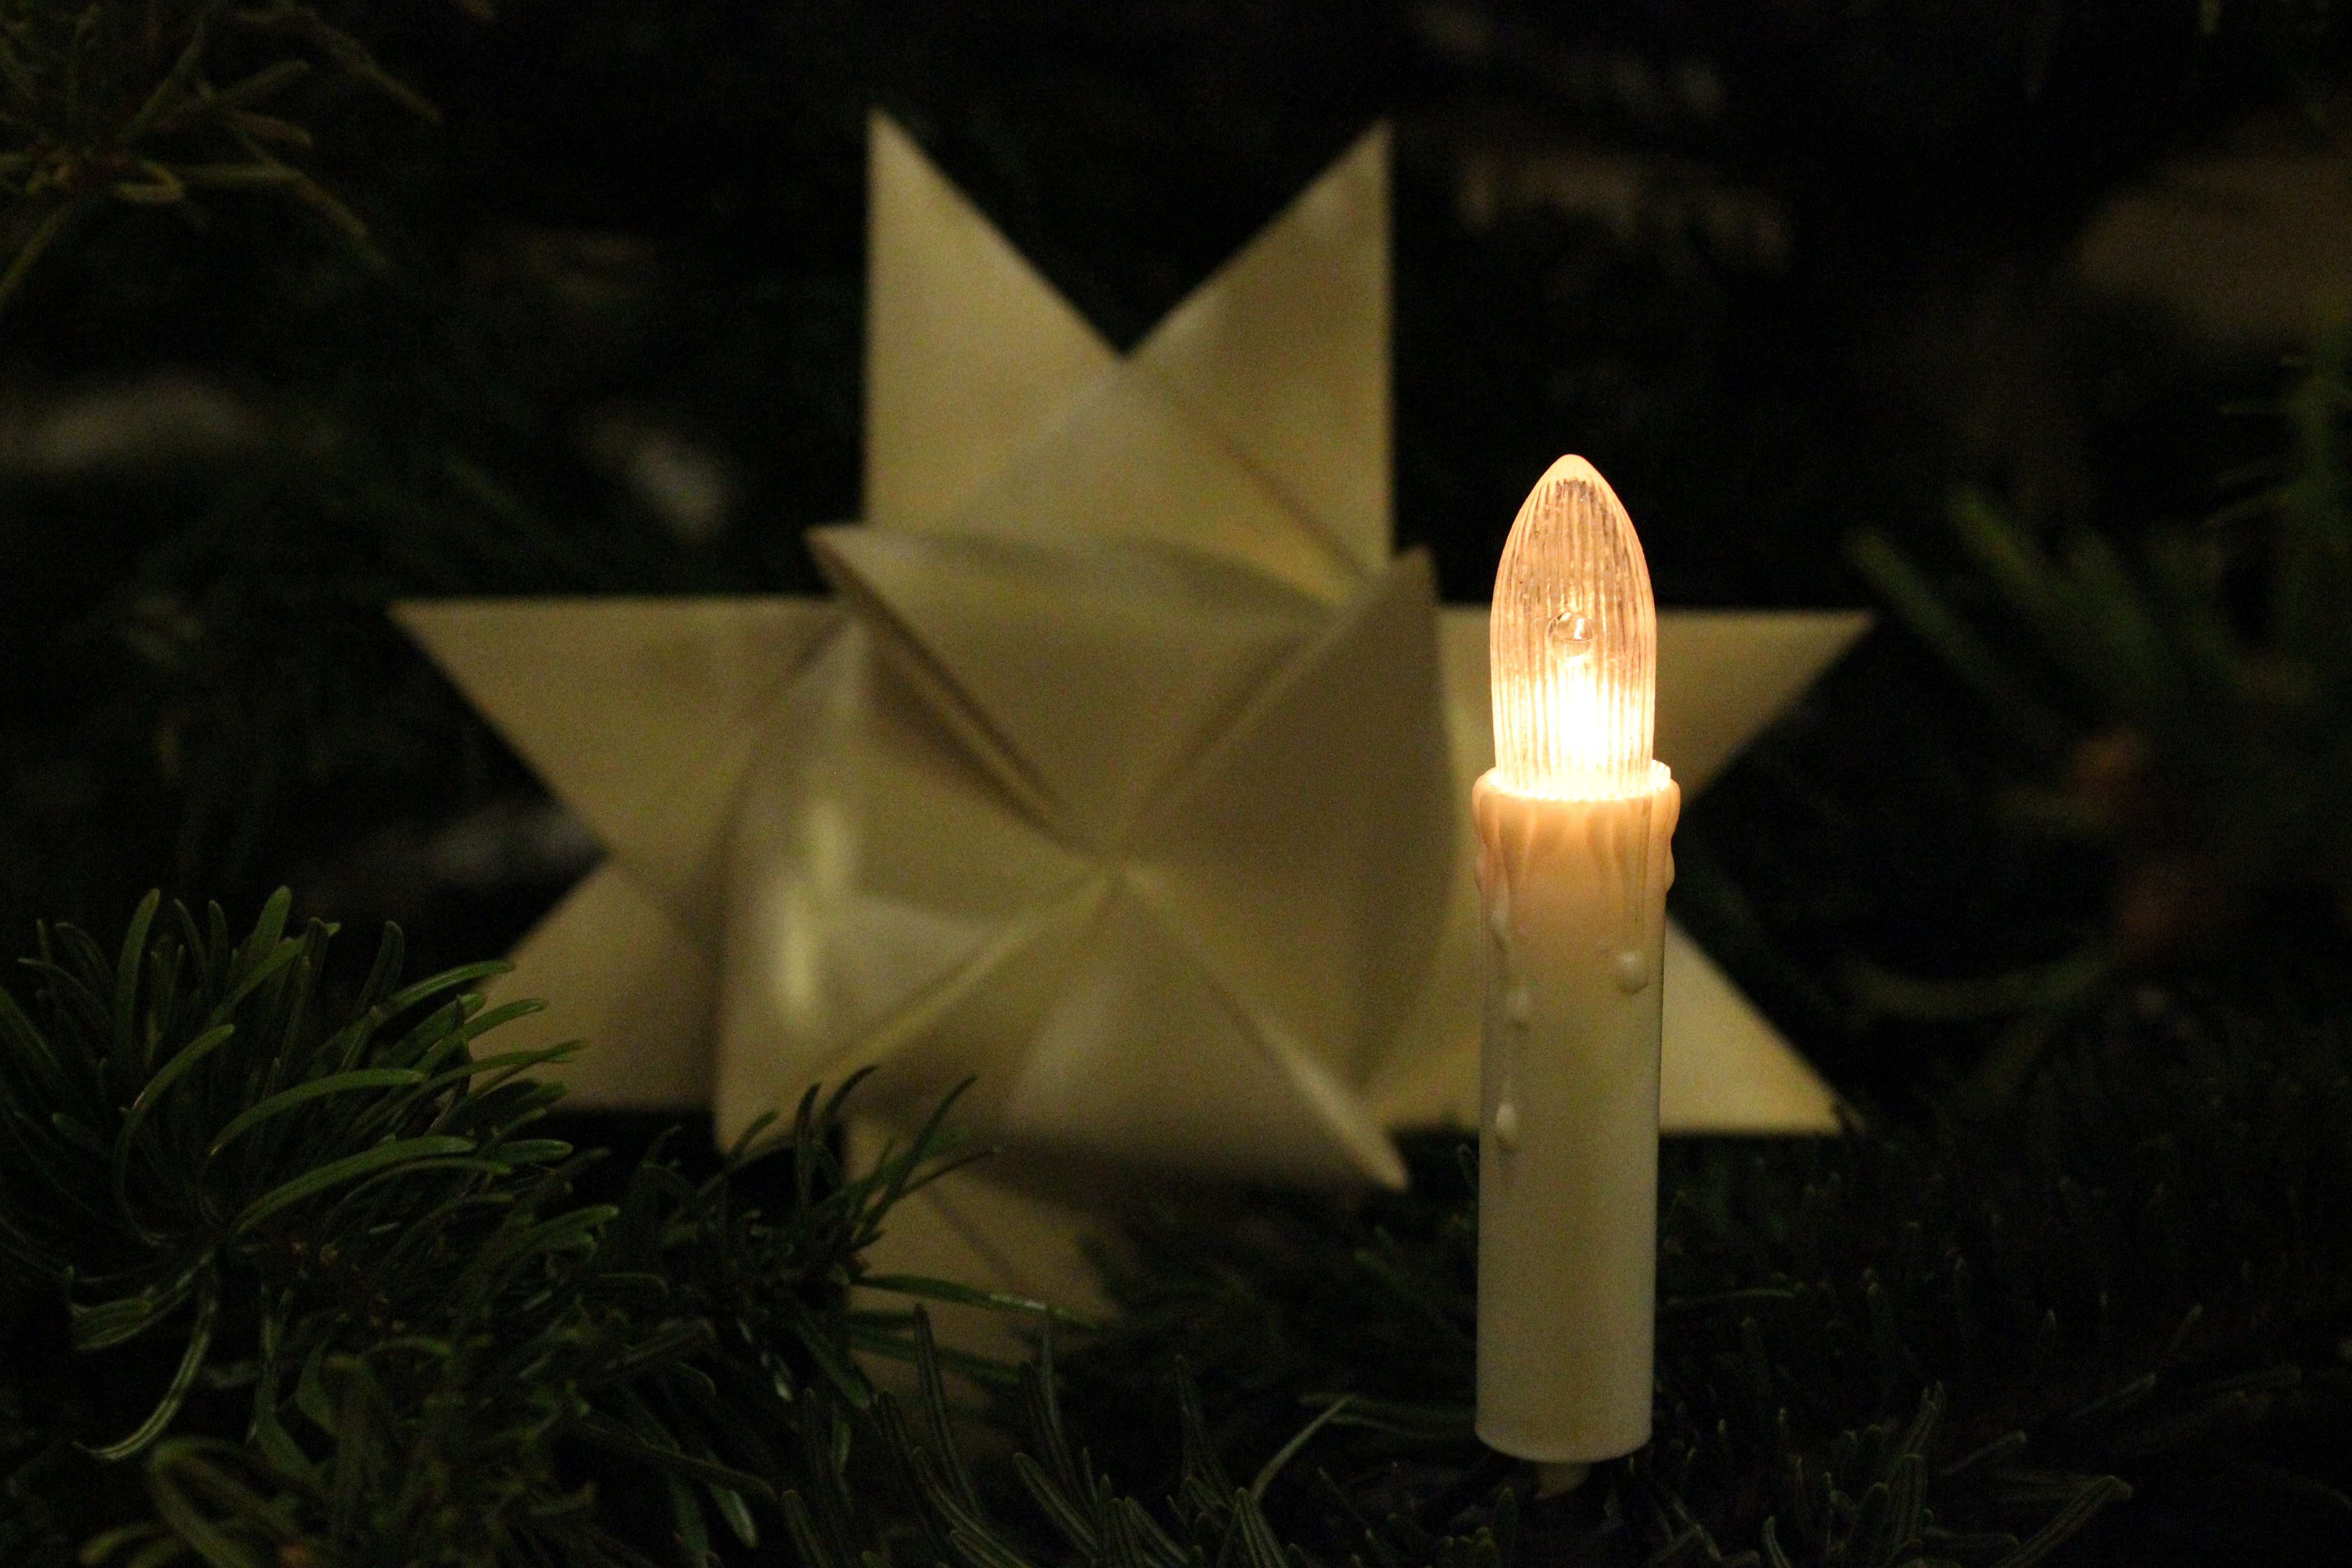
light, white, night, sunlight, leaf, flower, darkness, candle, christmas, lighting, art, macro photography, electrically, christmas tree candle, artificial candle